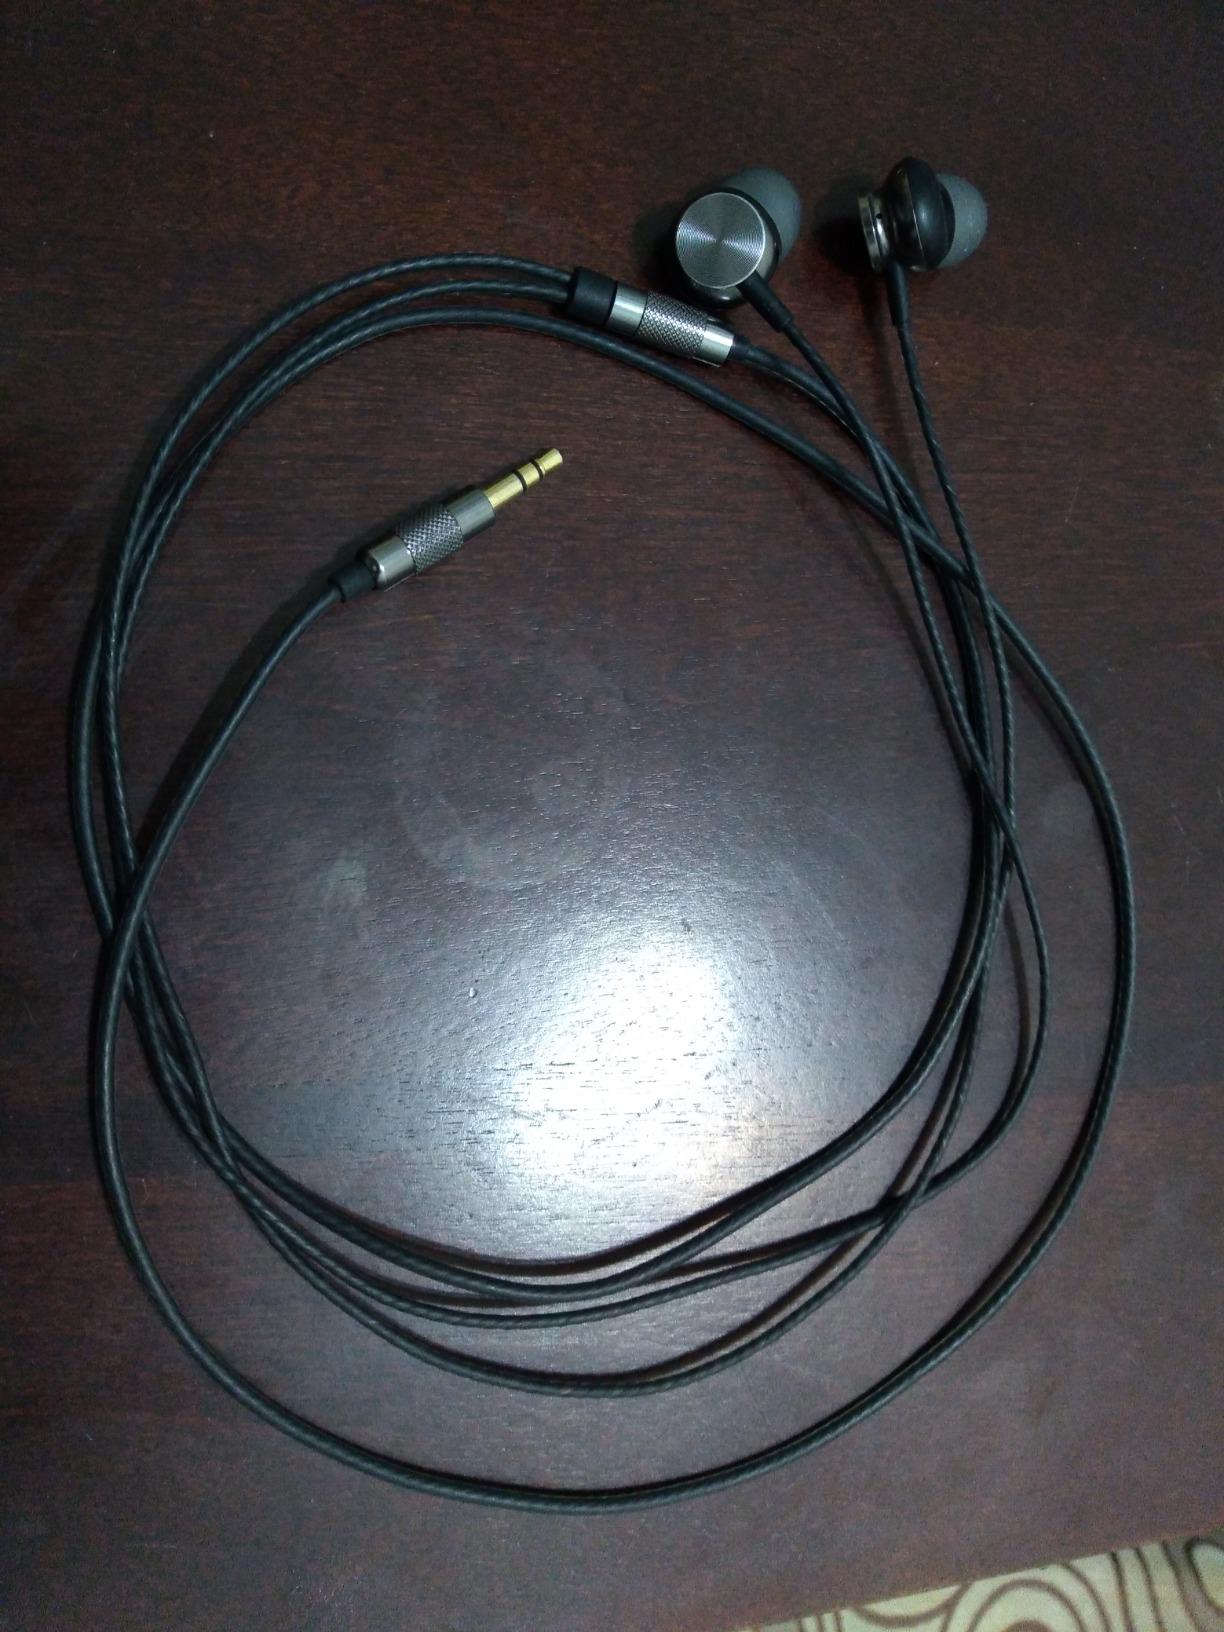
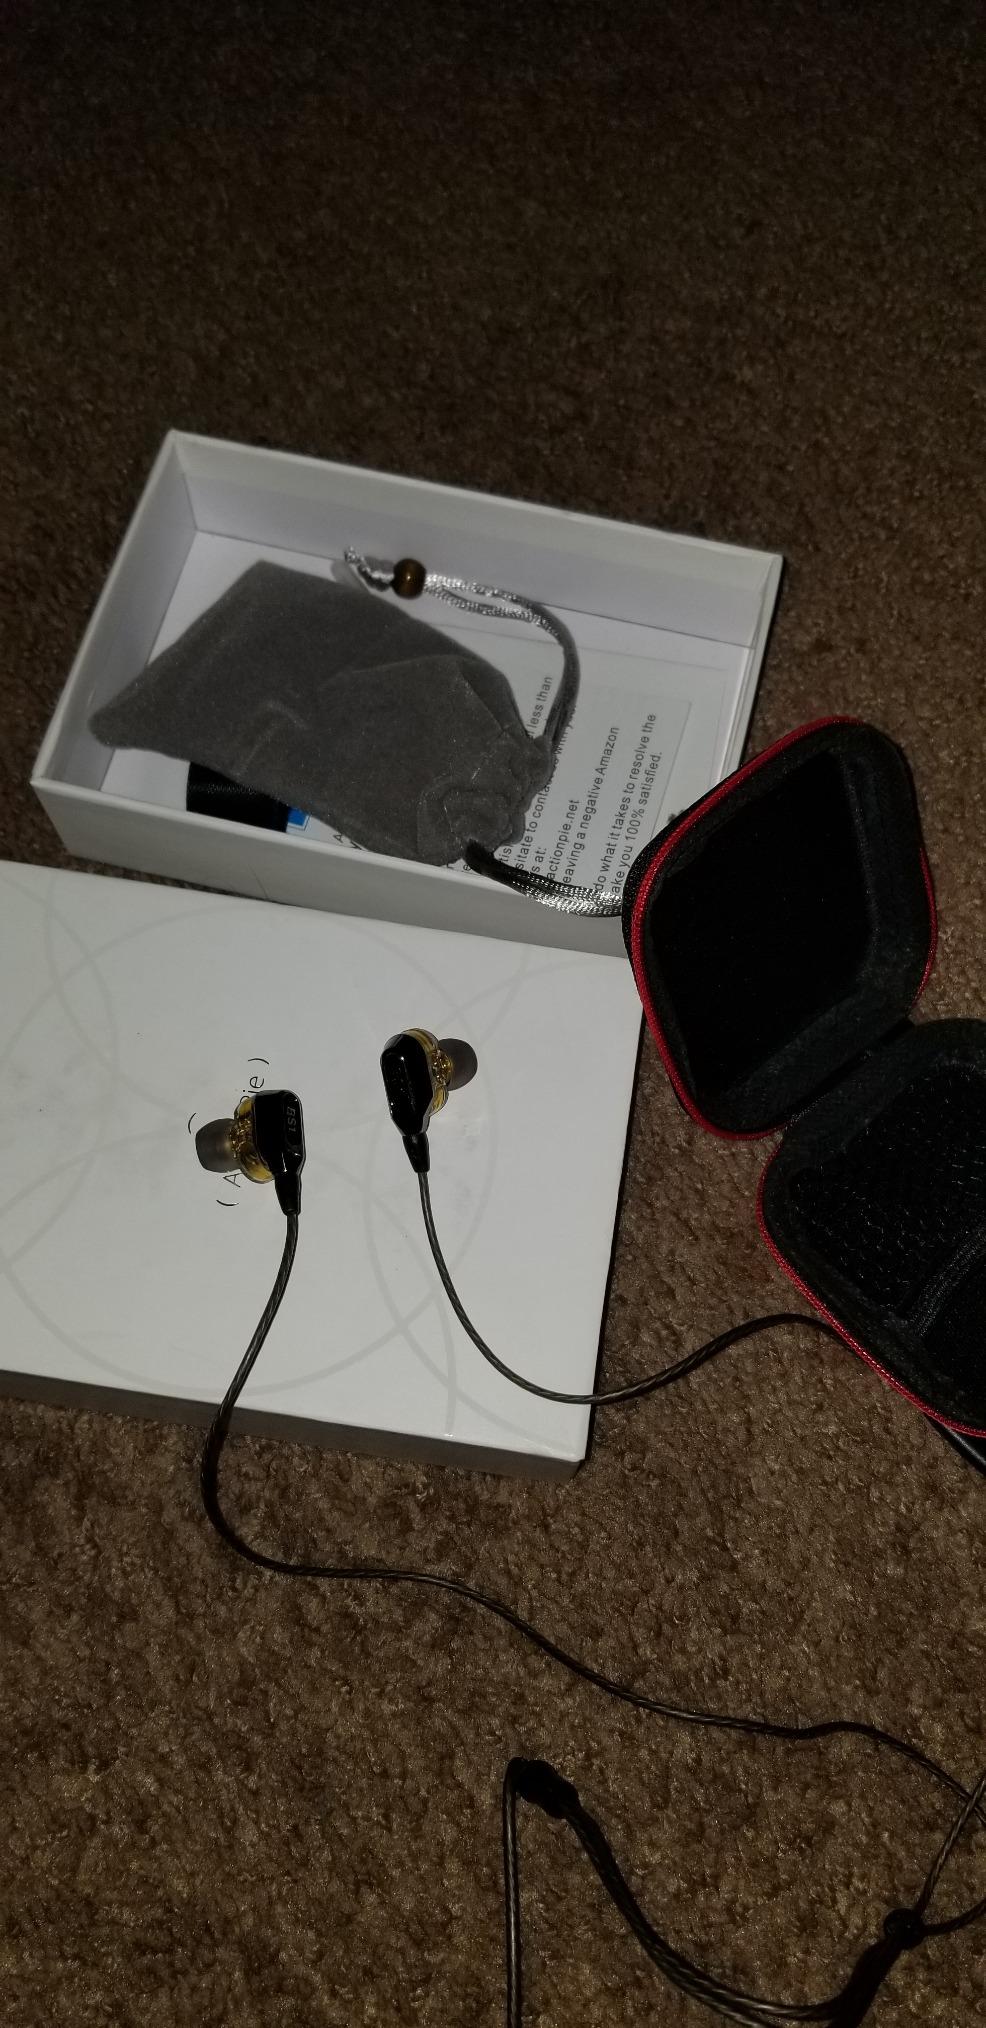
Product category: headphones
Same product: no